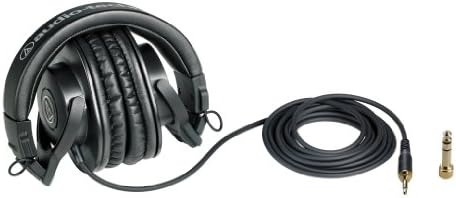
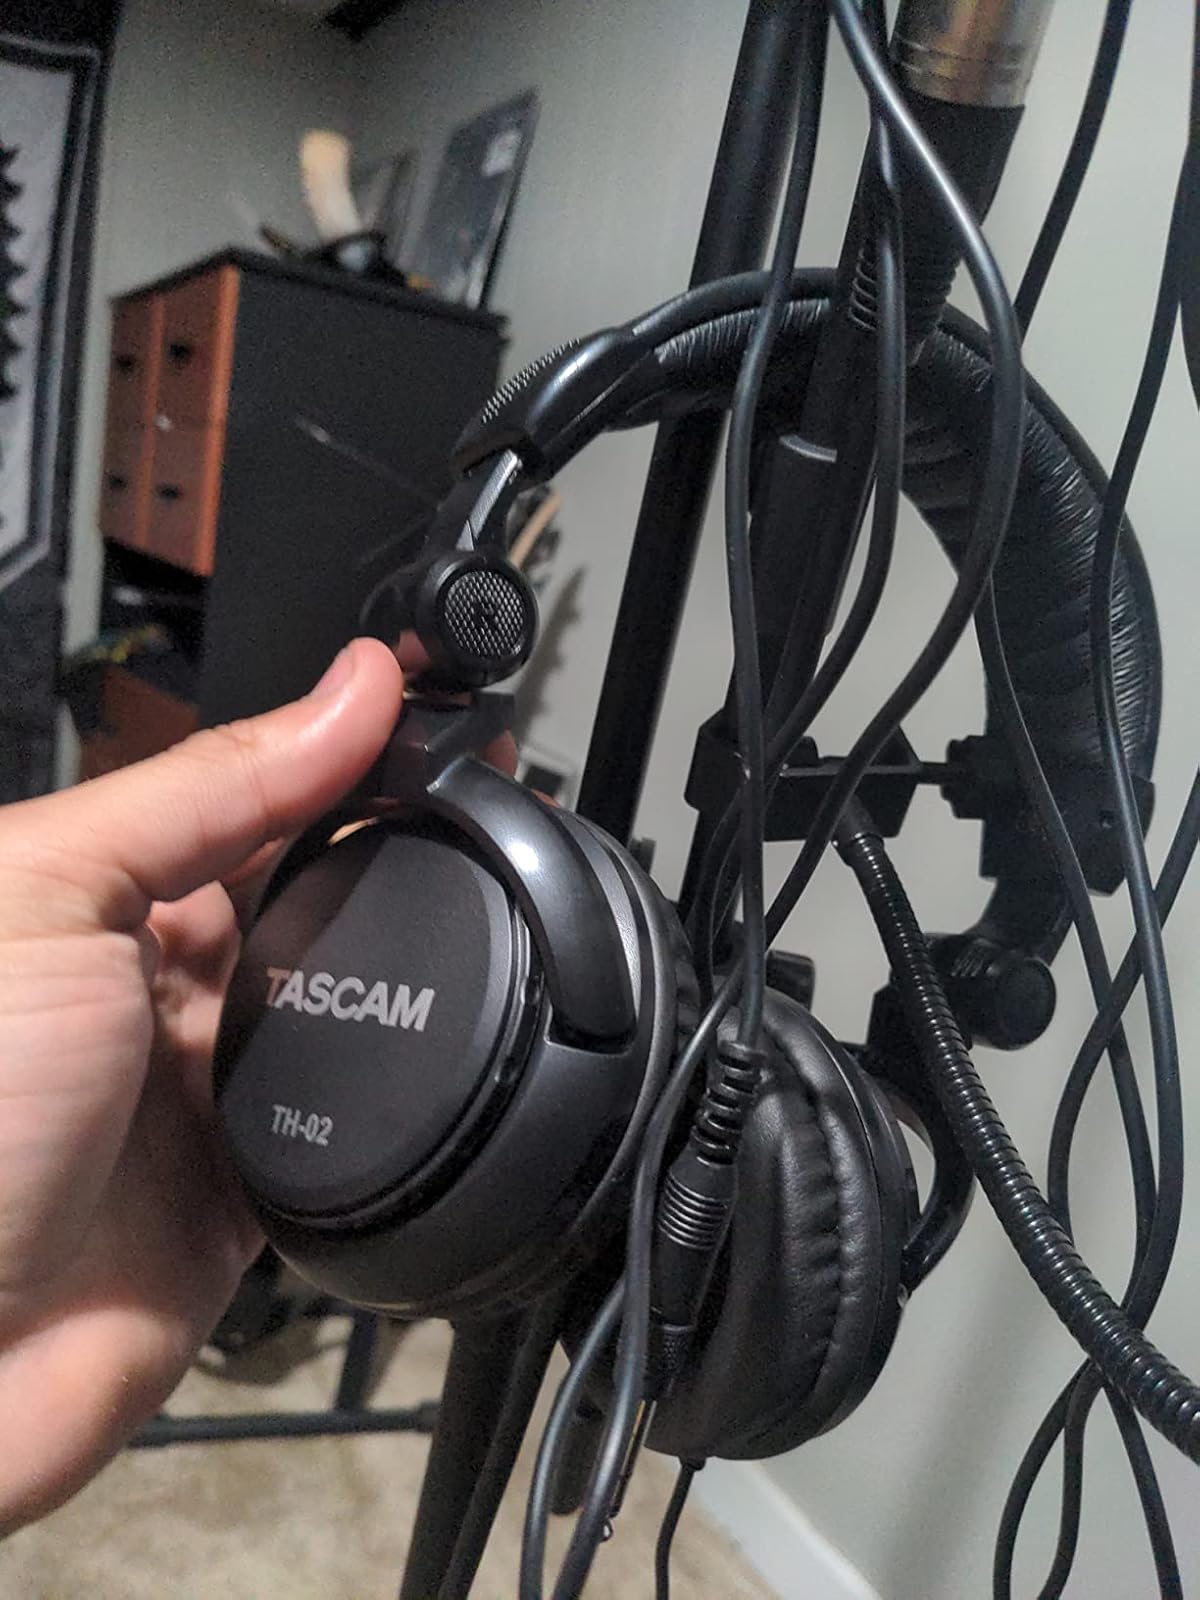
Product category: headphones
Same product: no